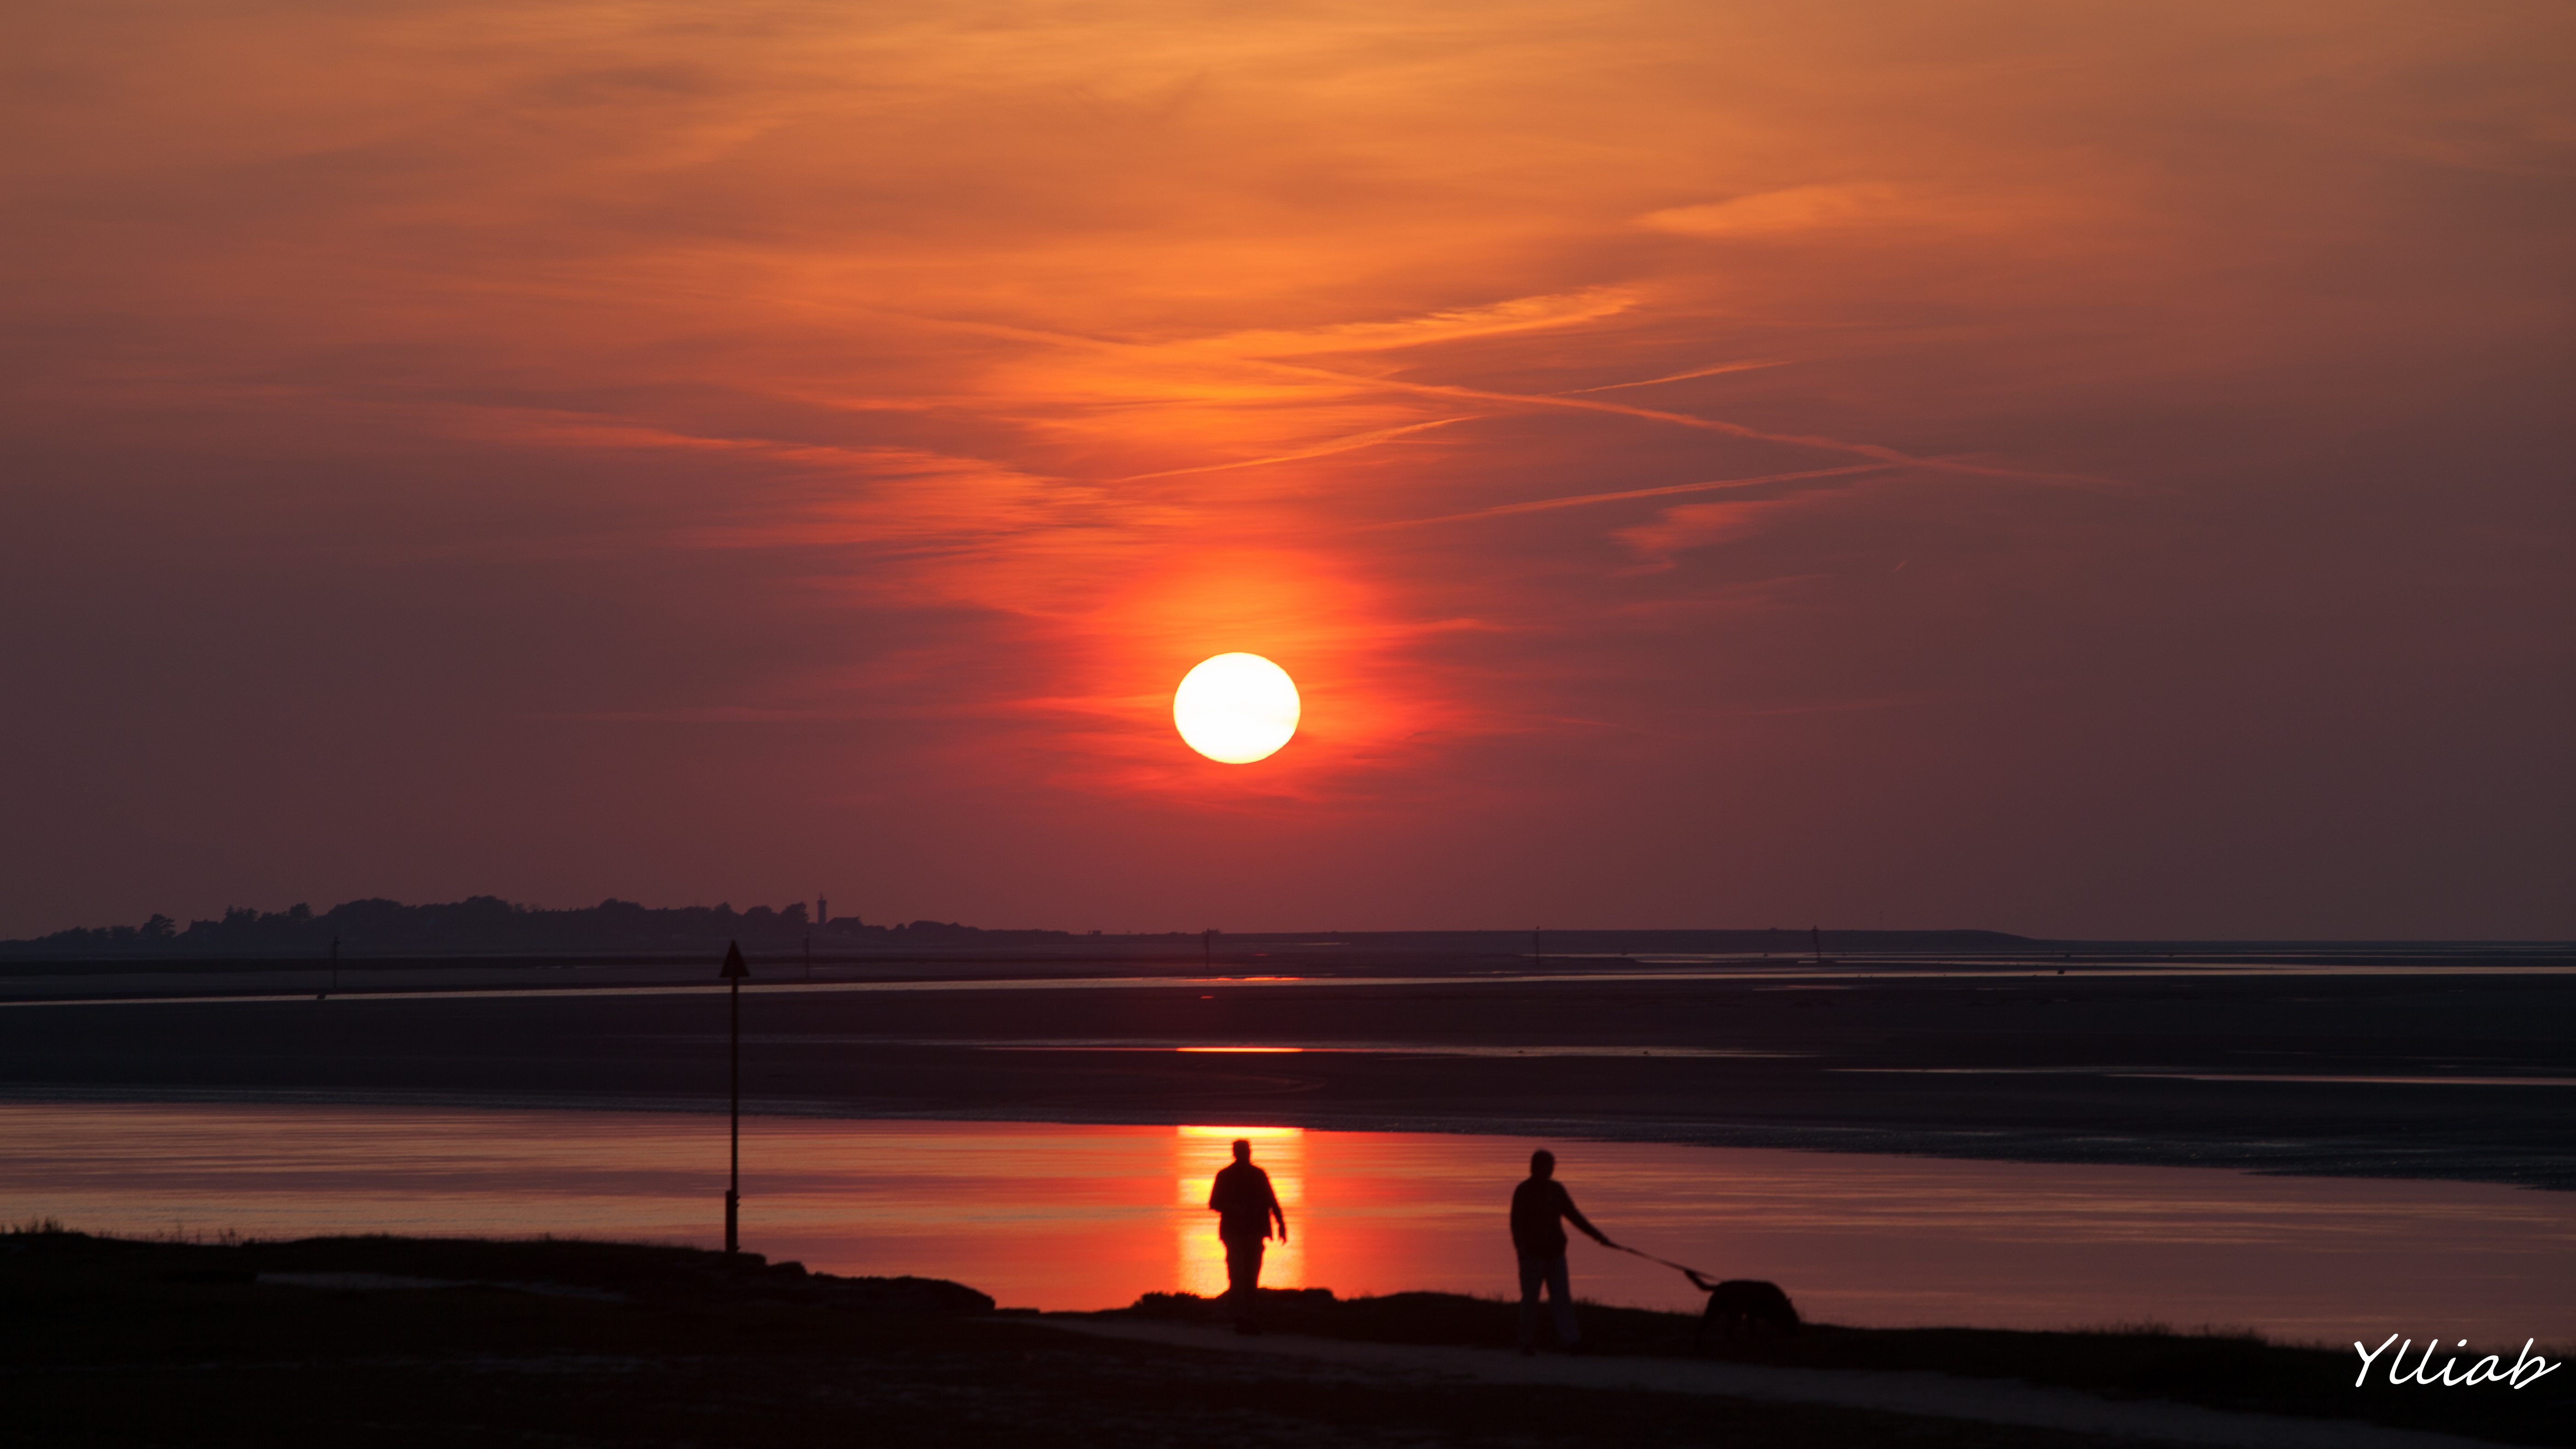
sea, coast, ocean, horizon, cloud, sun, sunrise, sunset, sunlight, morning, dawn, atmosphere, dusk, evening, reflection, canon, flickr, french, baie, flickrunitedaward, estrellas, ylliab, ylliabphoto, laphotographiesimple, photographe, somme, afterglow, astronomical object, red sky at morning